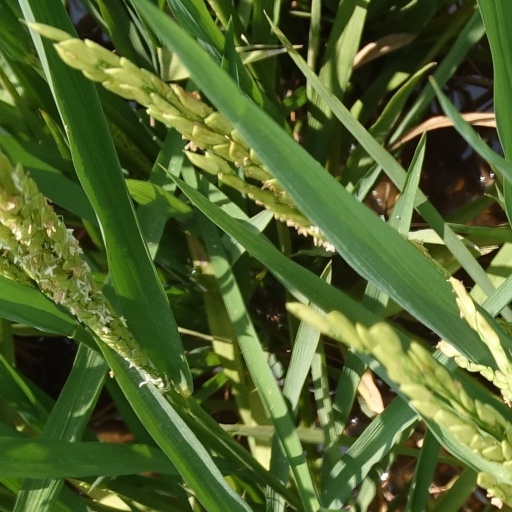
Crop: rice